Christopher Massey

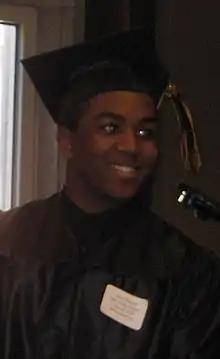
Massey graduating high school in June 2008

Massey is the older brother of Kyle Massey, star of Disney shows "Cory in the House", "That's So Raven", and "Fish Hooks". He guest-starred alongside his brother in a "That's So Raven" episode titled "Five Finger Discount". The Massey brothers have also had small roles on the sitcom "The Parkers", appeared together on "The Steve Wilkos Show", and released music together as the Massey Boyz.